James Strang

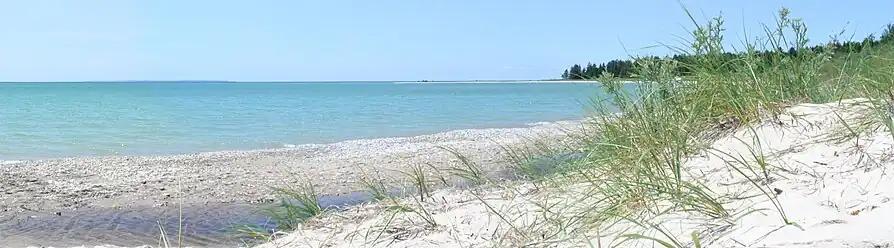
A view of Iron Ore Bay on the southern end of Beaver Island.

Strang never claimed to be the king of Beaver Island itself, nor did he claim to be the king of any other geographical entity. Instead, he claimed to be king of his church, which he considered the true "Kingdom of God" which was prophesied in Scripture and destined to spread itself over all the earth. Nor did Strang ever say that his "kingdom" supplanted United States sovereignty over Beaver Island. However, since his sect was the main religious body on the isle, claiming the allegiance of most of its inhabitants, Strang often asserted his authority on Beaver, even over non-Strangites—a practice which ultimately caused him and his followers a great deal of grief. Furthermore, he and many of his disciples were accused of forcibly appropriating property and revenue on the island, a practice which earned him few friends among the non-Mormon "gentiles."